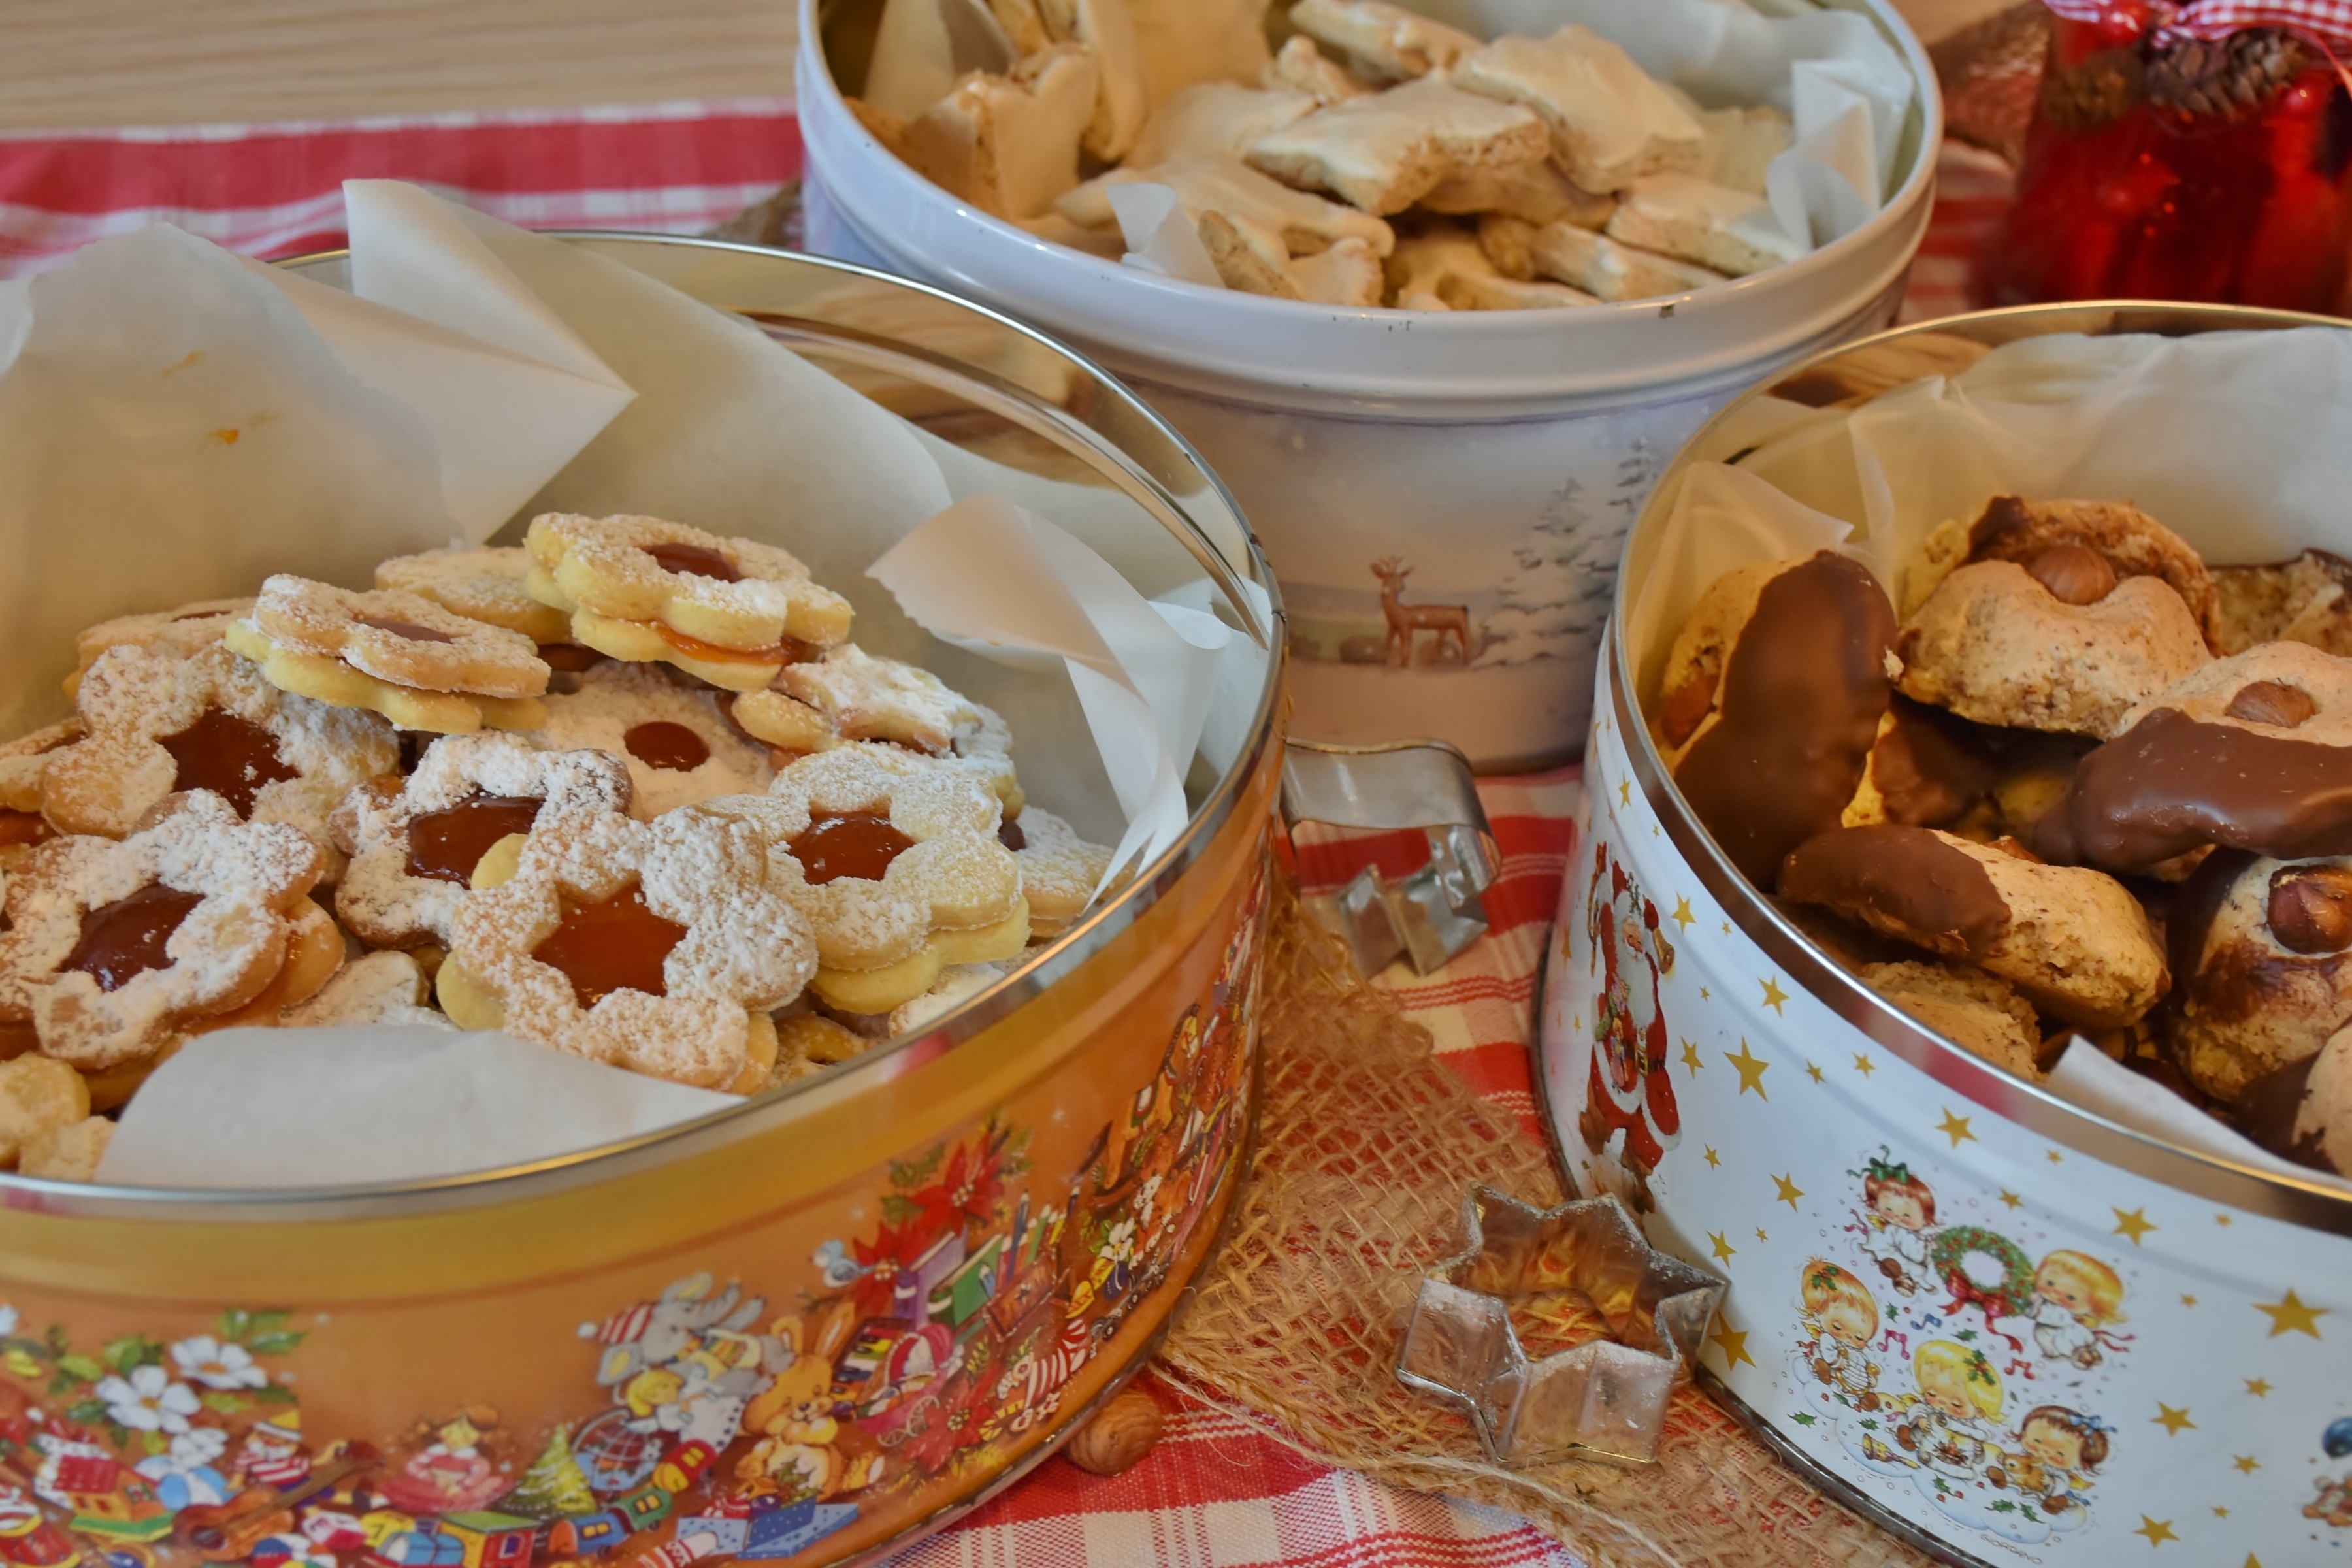
sweet, dish, meal, food, produce, craft, breakfast, chocolate, baking, christmas, cookie, dessert, eat, cuisine, preparation, dough, egg, butter, advent, bake, christmas time, cheek, prepare, ingredients, small cakes, hand labor, knead, flour sugar, snack food